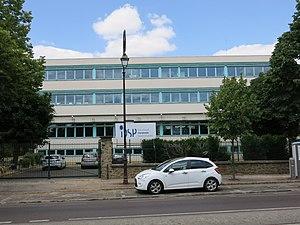
Immeuble 18 rue Pasteur à Saint-Cloud (Hauts-de-Seine). École allemande internationale de Paris.
Saint-Cloud est une commune française située dans le département des Hauts-de-Seine, en région Île-de-France. Elle compte 30 193 habitants, appelés Clodoaldiens, lors du recensement de 2016. Huppée et résidentielle, elle est principalement connue pour le parc de Saint-Cloud qu'elle abrite.